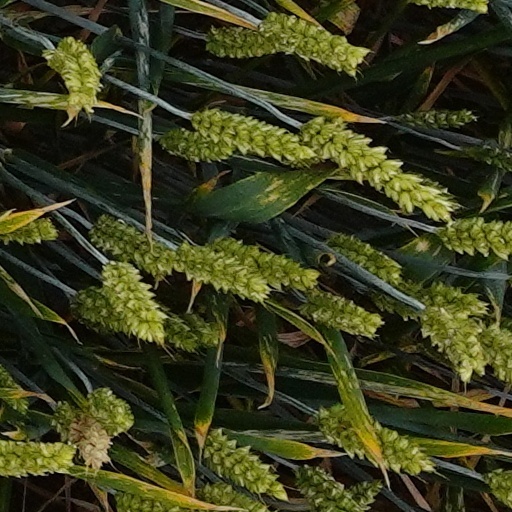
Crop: wheat